The Eden Formula

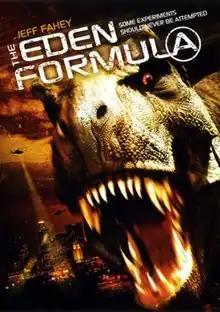
DVD cover

The Eden Formula, also known as Tyrannosaurus Wrecks, is a 2006 American science fiction horror film written and directed by John Carl Buechler. It stars Jeff Fahey, Dee Wallace, and Tony Todd. The film includes recycled footage from the "Carnosaur" films, for which Buechler had provided dinosaur effects.